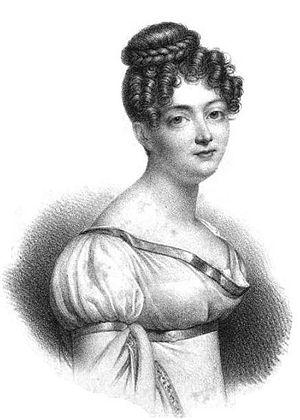
Denis-Charles Parquin, né le 20 décembre 1786 à Paris et mort le 19 décembre 1845 à la citadelle de Doullens, est un militaire français du XIXᵉ siècle.